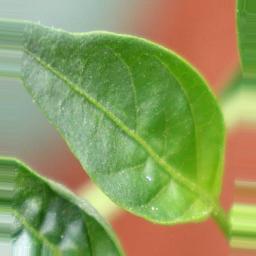
Label: healthy